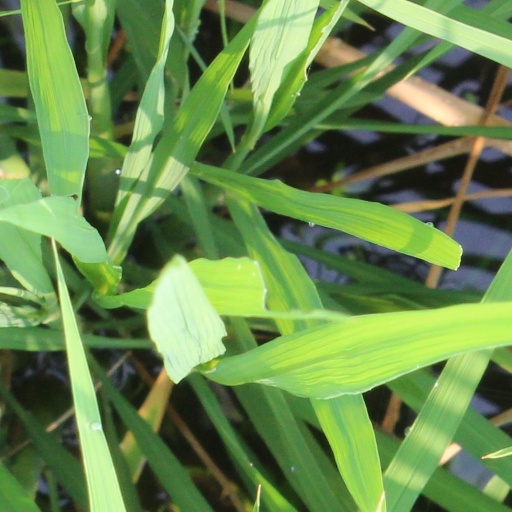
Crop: rice